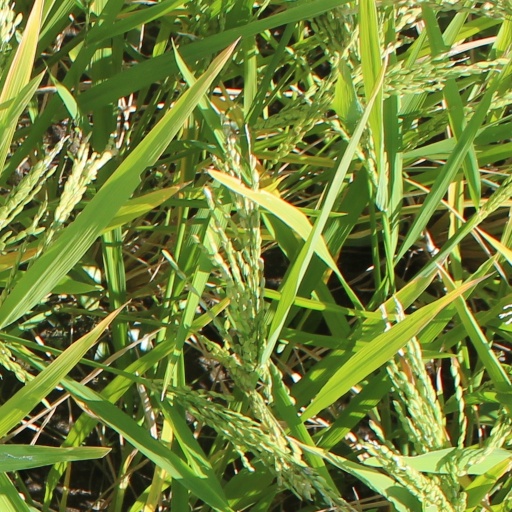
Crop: rice